Angling

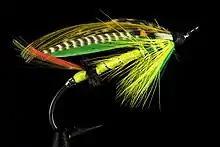
"Green Highlander", an artificial fly used for salmon fishing

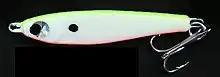
Slab

Some baits are not actual food items but rather just "fake" replicas of food made of inedible materials (e.g. wood, metal, silicone rubber, plastics, etc), and are designed to entice predatory fish to strike by imitating the appearance and motions of real prey (shad, worm, frog, insect, crayfish, etc.). These inedible, replica baits are typically called "lures" instead of baits, although expressions such as "swimbaits", "crankbaits", "jerkbaits", "spinnerbaits" and "chatterbaits" are still used when describing specific types of lures. Unlike conventional baits, lures typically do not release any scents and rely solely on looks and sounds/vibrations to attract fish, although occasionally chemical attractants (e.g. dimethyl-β-propiothetin) are still used in addition either to impregnate favorable smells or to mask away unwanted plastic smells. Many anglers prefer to fish solely using lures, as these rely more on the user's rod and reel actions to successfully attract fish, and requires frequent casting and retrieving the line, and are thus more interactive and exciting.